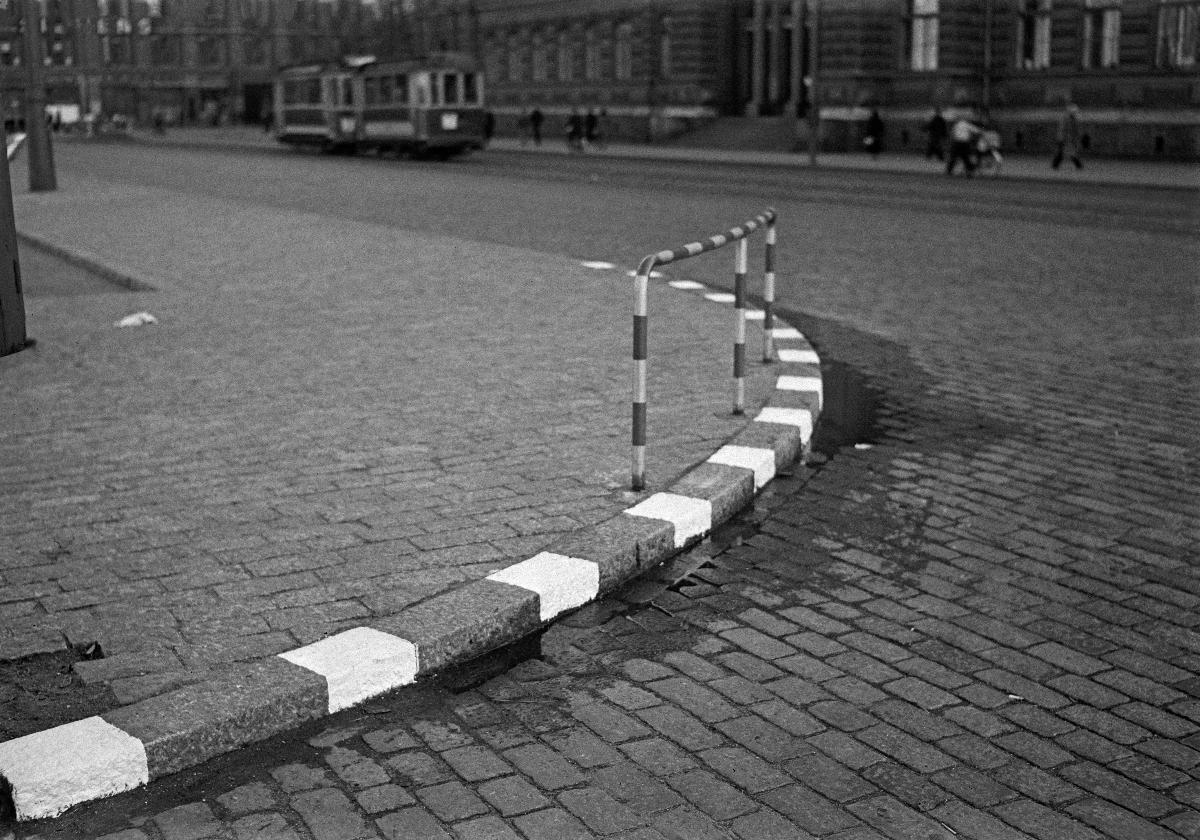
Valmistautumista pimentämiseen
Förberedelser för mörkläggning; Preparing for blackout
sisällön kuvaus: Valmistautumista pimentämiseen Helsingissä 17.10.1939. Jalkakäytävän reunat raidoitettuna. content description: Preparing for blackout in Helsinki 17.10.1939. The edges of the pavements are painted with stripes. innehållsbeskrivning: Förberedelser för mörkläggning i Helsingfors 17.10.1939. Trottoarkant försedd med ränder.
Kuvaaja: Sundström, Hugo, kuvaaja
Vuosi: 1939
Paikka: Suomi, Uusimaa, Helsinki
Aiheet: HBL; pimennys; kadut; jalkakäytävät; defence; blackout; streets; pavements; försvar; mörkläggning; gator; trottoarer; ränder